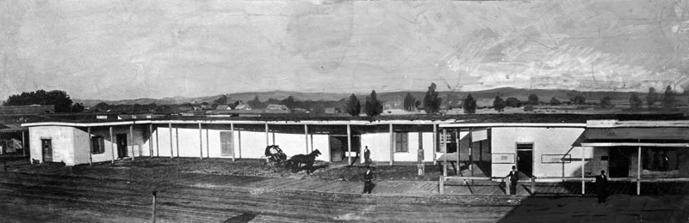
Building: Don Abel Stearns House
Country: United States of America
Year built: 1838
Abel Sterns adobe c.1857 Don Abel Stearns House ( El Palacio ) was located in Los Angeles , California , US.  His home was at the southeast corner of Main and Arcadia streets. Here he built a substantial, wide spreading adobe surrounding a large courtyard. The house was a one-story adobe, and covered the entire ground occupied by the block, with an extensive "patio" or inner court in the center. When the outer gates were closed, this was a citadel capable of withstanding a siege. Abel Stearns Arcadia Bandini de Stearns Baker The residence was on the site of what became the Baker Block; and it was for many years, both before and after the change of government, a prominent social center for Southern California . Abel Stearns was married to Arcadia Bandini de Stearns Baker , and it was at this home that the famously beautiful daughters of Don Juan Bandini (Arcadia, Josefa, and Ysidora) entertained their wide circle of acquaintances from San Diego and Santa Barbara at grand balls and other social functions characteristic of life in Spanish countries. Here Commodore Jones in 1842, and Captain Fremont in 1846 and 1847, and other distinguished historical figures at various periods were hospitably entertained. History Abel Stearns bought the lot at Main and Arcadia streets. in 1834. The house was erected between 1835 and 1838. It was a flat-roofed one-story structure covering a large area. At the corner of Arcadia and Main streets, a wing extended out to the line of the sidewalk. At the southern end, there was a similar projection. The central part of the building stood back from the street 25–30 feet (7.6–9.1 m) and the space between it and the sidewalk was paved with cobble stones. In the rear was a large patio or court yard partially enclosed by projecting wings from the main building. There was also a patio. The lot extended through to Los Angeles Street . Within the home, the city's elite as well as foreign guests were often entertained. Here Commodore Thomas ap Catesby Jones of the United States Navy and his officers were lodged and entertained when the Commodore came to Los Angeles to meet Governor Manuel Micheltorena and apologize to him for capturing Monterey . At the Stearns house occurred the flag episode of 1839, which came near precipitating a revolution. Prefect Cosme Pena, appointed by Governor Juan Bautista Alvarado to keep the turbulent Angelenos in subjection, had established his headquarters in the Don Abel Stearns house. In front of the house, he had raised the flag of his prefecture and planted a cannon. Stearns, with but little respect for the Mexican flag (he hated Mexico), used the flagstaff for a post to tie cattle to, that were designated for slaughter. This desecration the patriotic young Angelenos resented; and while Pena was absent at San Pedro , a number of them gathered to pull down the flag; or as another account says, to sacrifice a bullock that was picketed to the flag pole as a peace offering to the outraged dignity of the cactus-perched eagle of the Mexican flag. Pena, on his return, had the leaders arrested for sedition and obtained a guard of ten soldiers to protect his flag. The citizens petitioned the Ayuntamiento to ask him to remove the flag to the public building where it would be treated with more respect, Pena, in a rage, resigned his office and left breathing vengeance against the Pueblo de Los Diablos (town of the devils). He reported his grievances to Governor Alvarado at Monterey. The twenty patriotic citizens who signed the petition were fined US$5.00 each, and the members of the Ayuntamiento, US$10.00 each, for their attempts to secure respect for the flag. The Stearns house was demolished in 1876, and the Baker Block erected on its site. References This article incorporates text from this source, which is in the public domain : J. M. Guinn's "A History of California and an Extended History of Los Angeles and Environs: Also Containing Biographies of Well-known Citizens of the Past and Present" (1915) This article incorporates text from this source, which is in the public domain : Historical Society of Southern California's "Annual Publications of the Historical Society of Southern California" (1898) This article incorporates text from this source, which is in the public domain : Historical Society of Southern California's "Annual Publications of the Historical Society of Southern California" (1893)